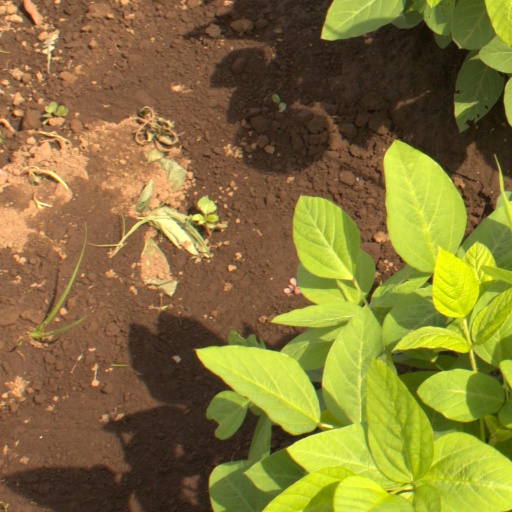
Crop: soybean